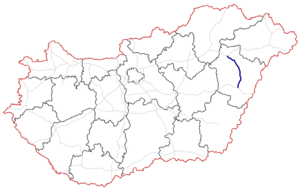
La liste des autoroutes de Hongrie présente les autoroutes mises en service et celles en cours de réalisation ou en projet.